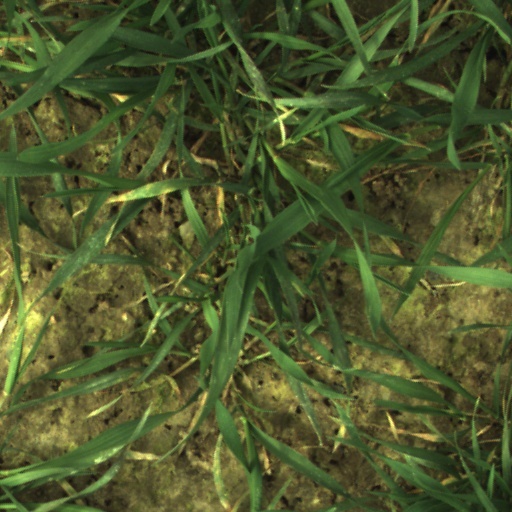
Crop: wheat